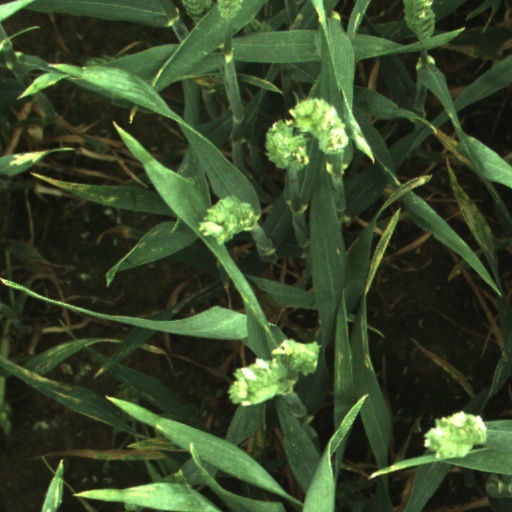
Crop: wheat